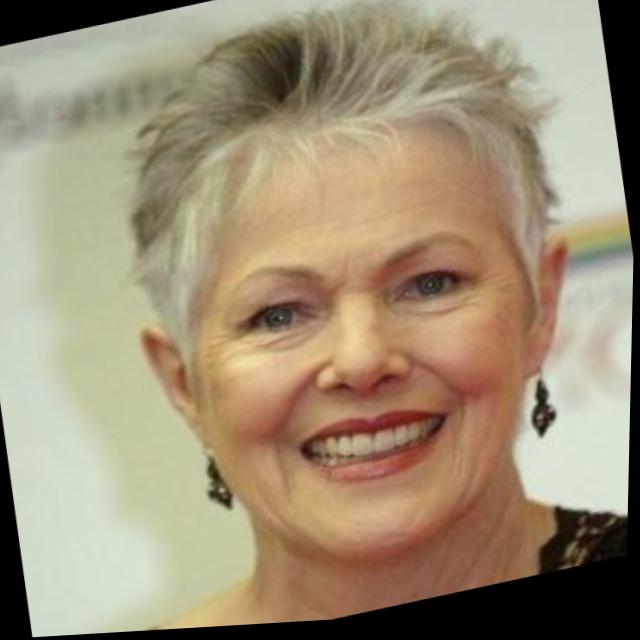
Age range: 65+